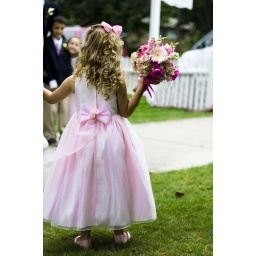
flower girl couldnt be in the photos